Typhoon Morakot

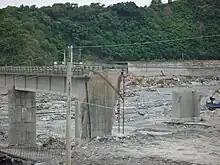
A broken bridge on the TRA South-link line in Taimali Township.

The most damage done to Nantou County was in Xinyi, which had the greatest rainfall in the county. The currents of the Chenyoulan River caused the foundations of roads and buildings to be wiped away. A building in Longhua Elementary School tilted 30 degrees as a result of the foundations being washed away and was on the verge of falling into the river.